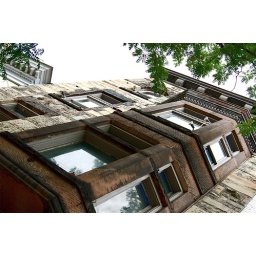
the upper stories of a stone commercial building on South Mains Street in Gloversville, New York